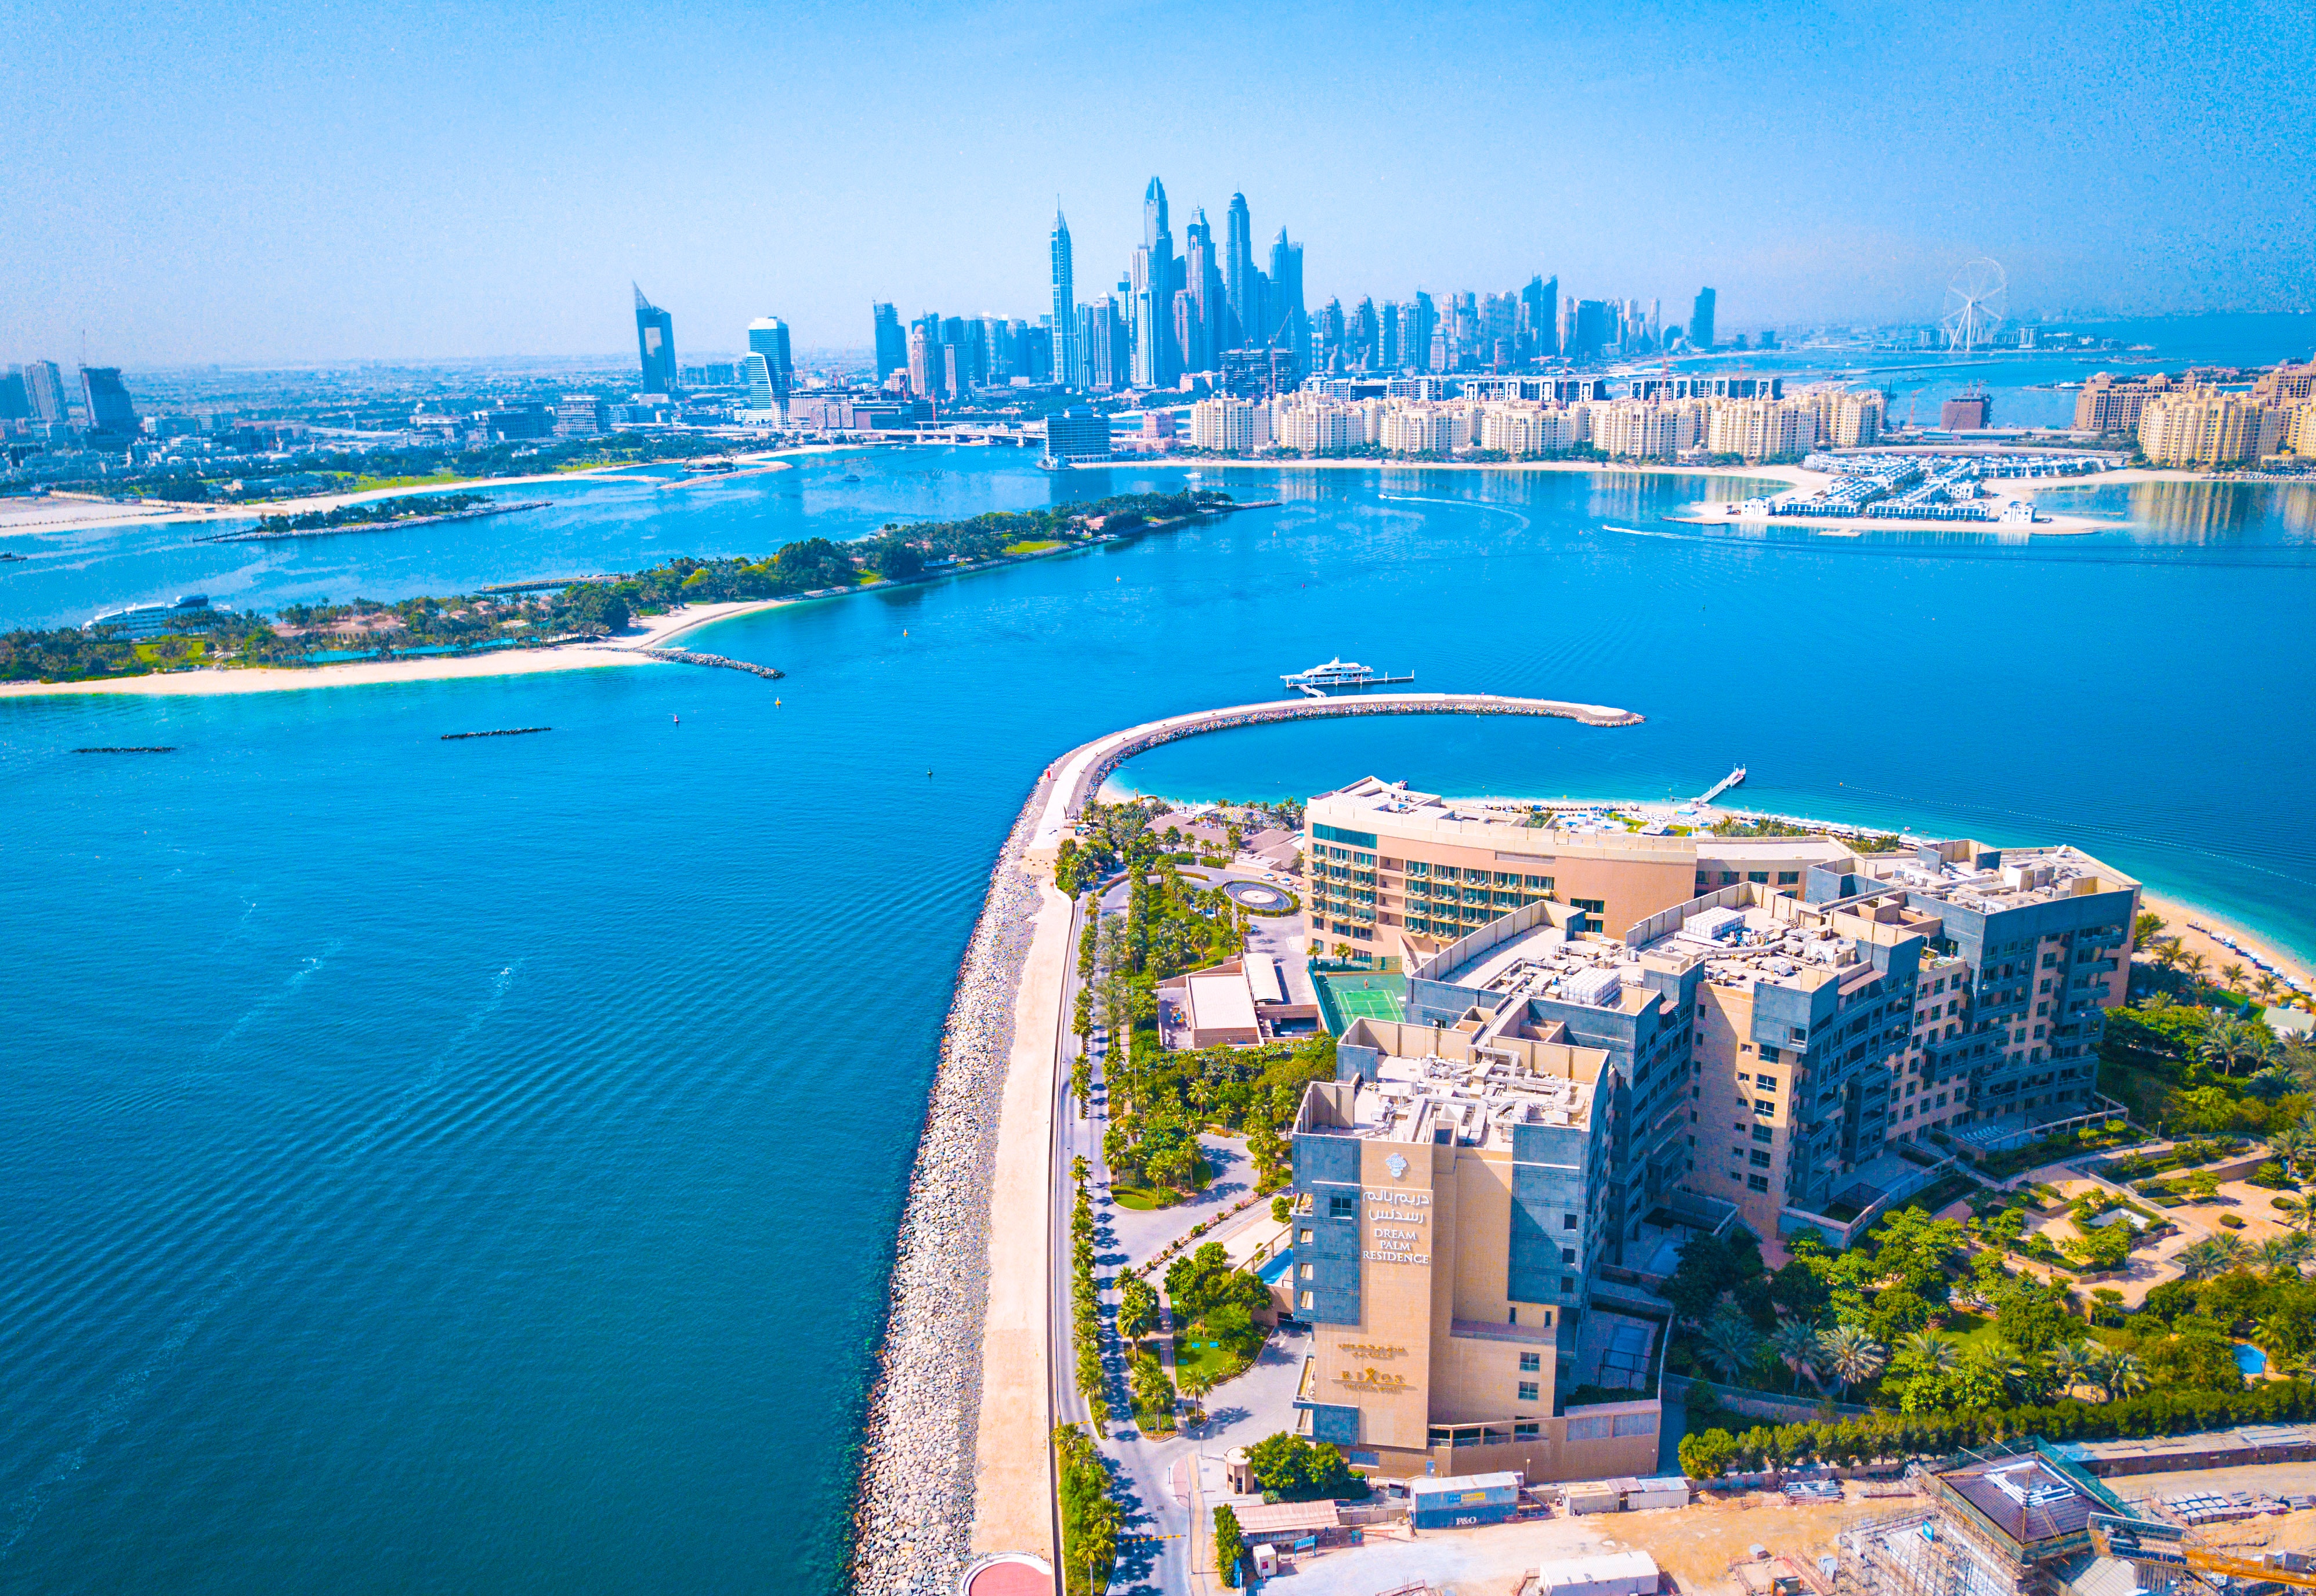
city, metropolitan area, landmark, cityscape, bird's eye view, aerial photography, sea, sky, urban area, waterway, daytime, skyline, horizon, tourism, water resources, fixed link, coast, metropolis, port, water, coastal and oceanic landforms, bay, leisure, skyscraper, marina, panorama, artificial island